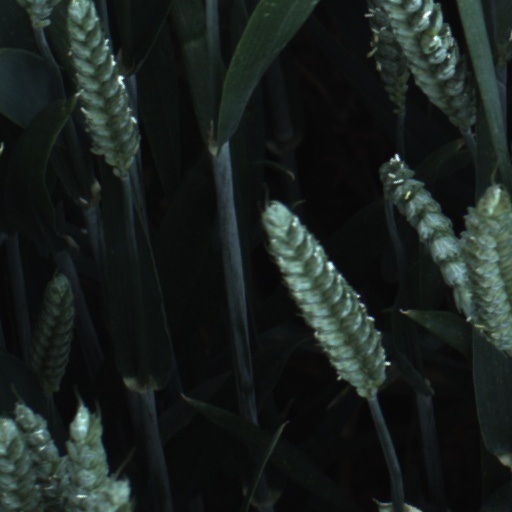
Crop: wheat